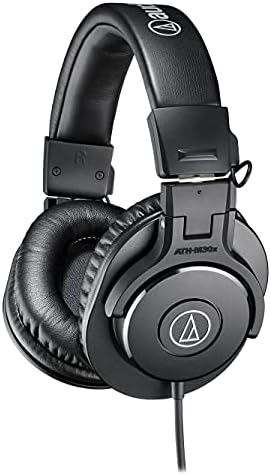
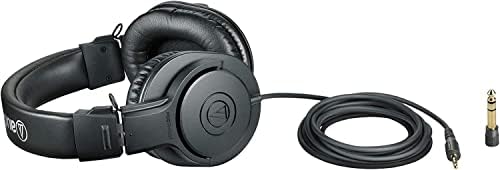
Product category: headphones
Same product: no